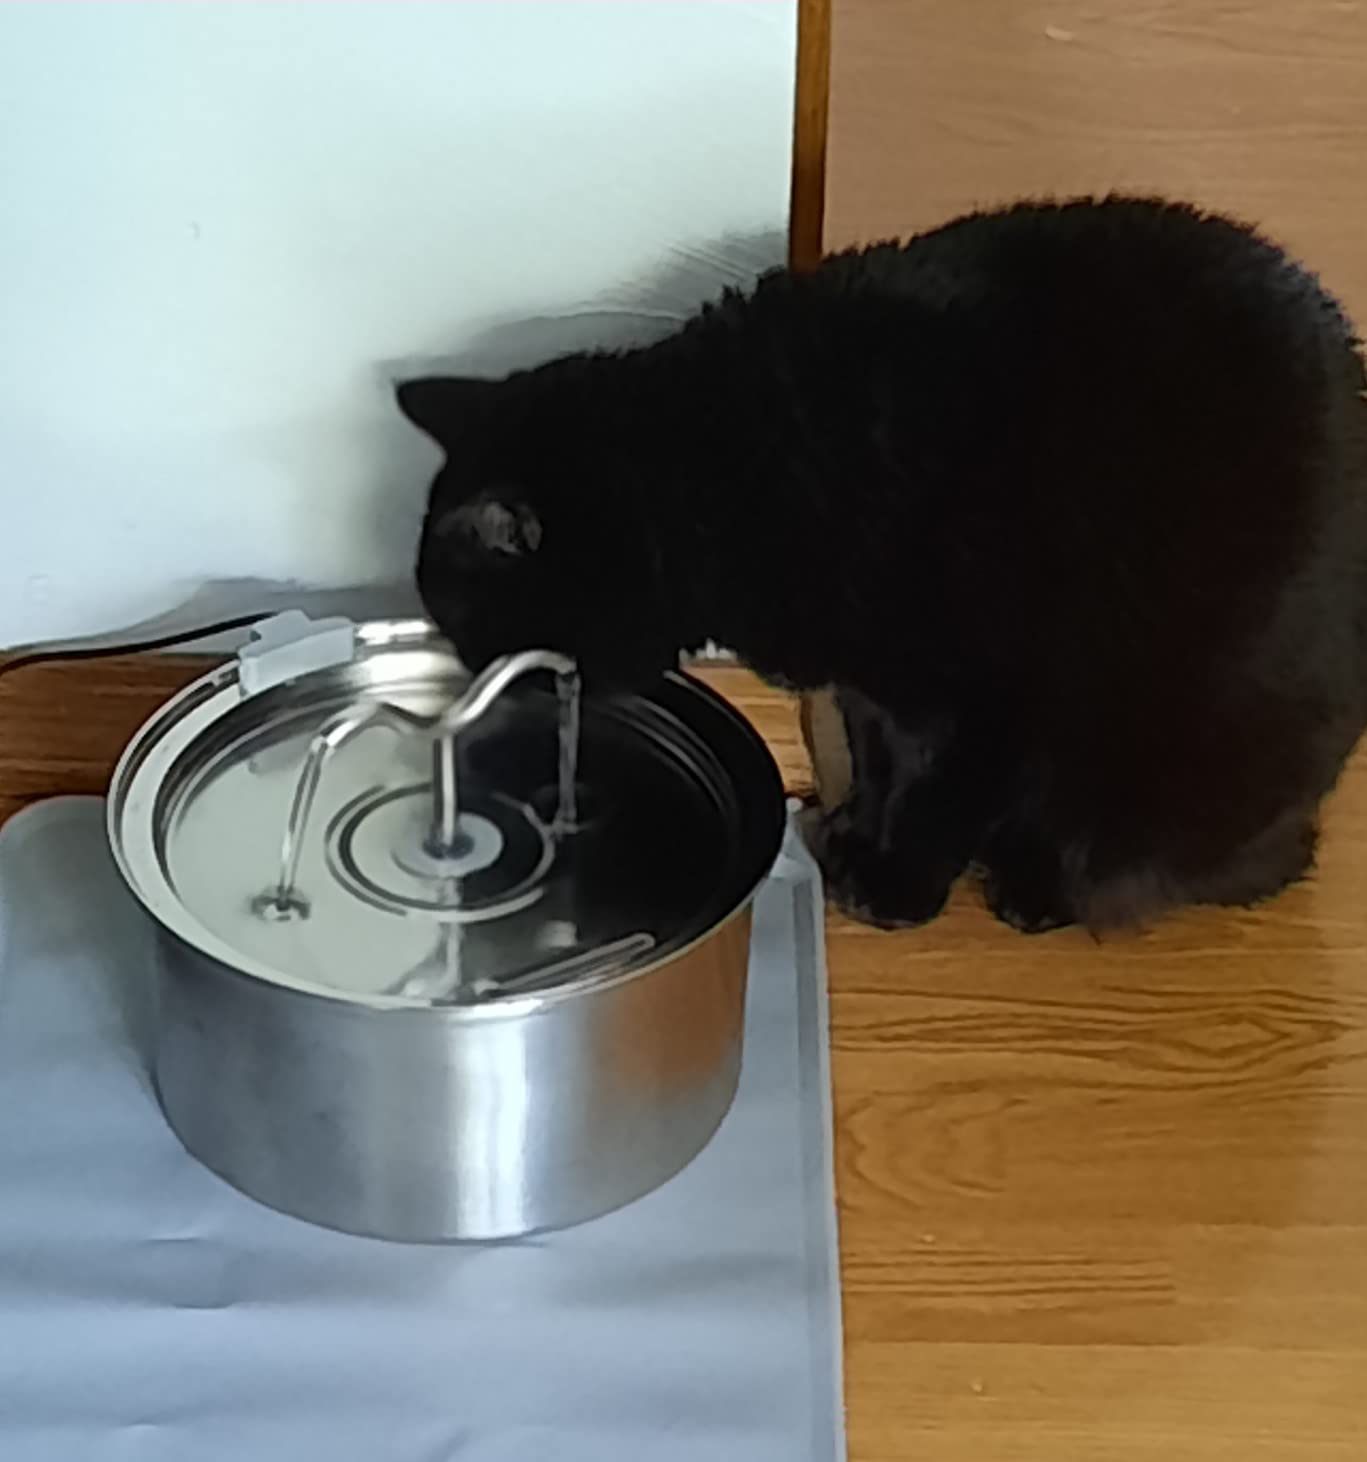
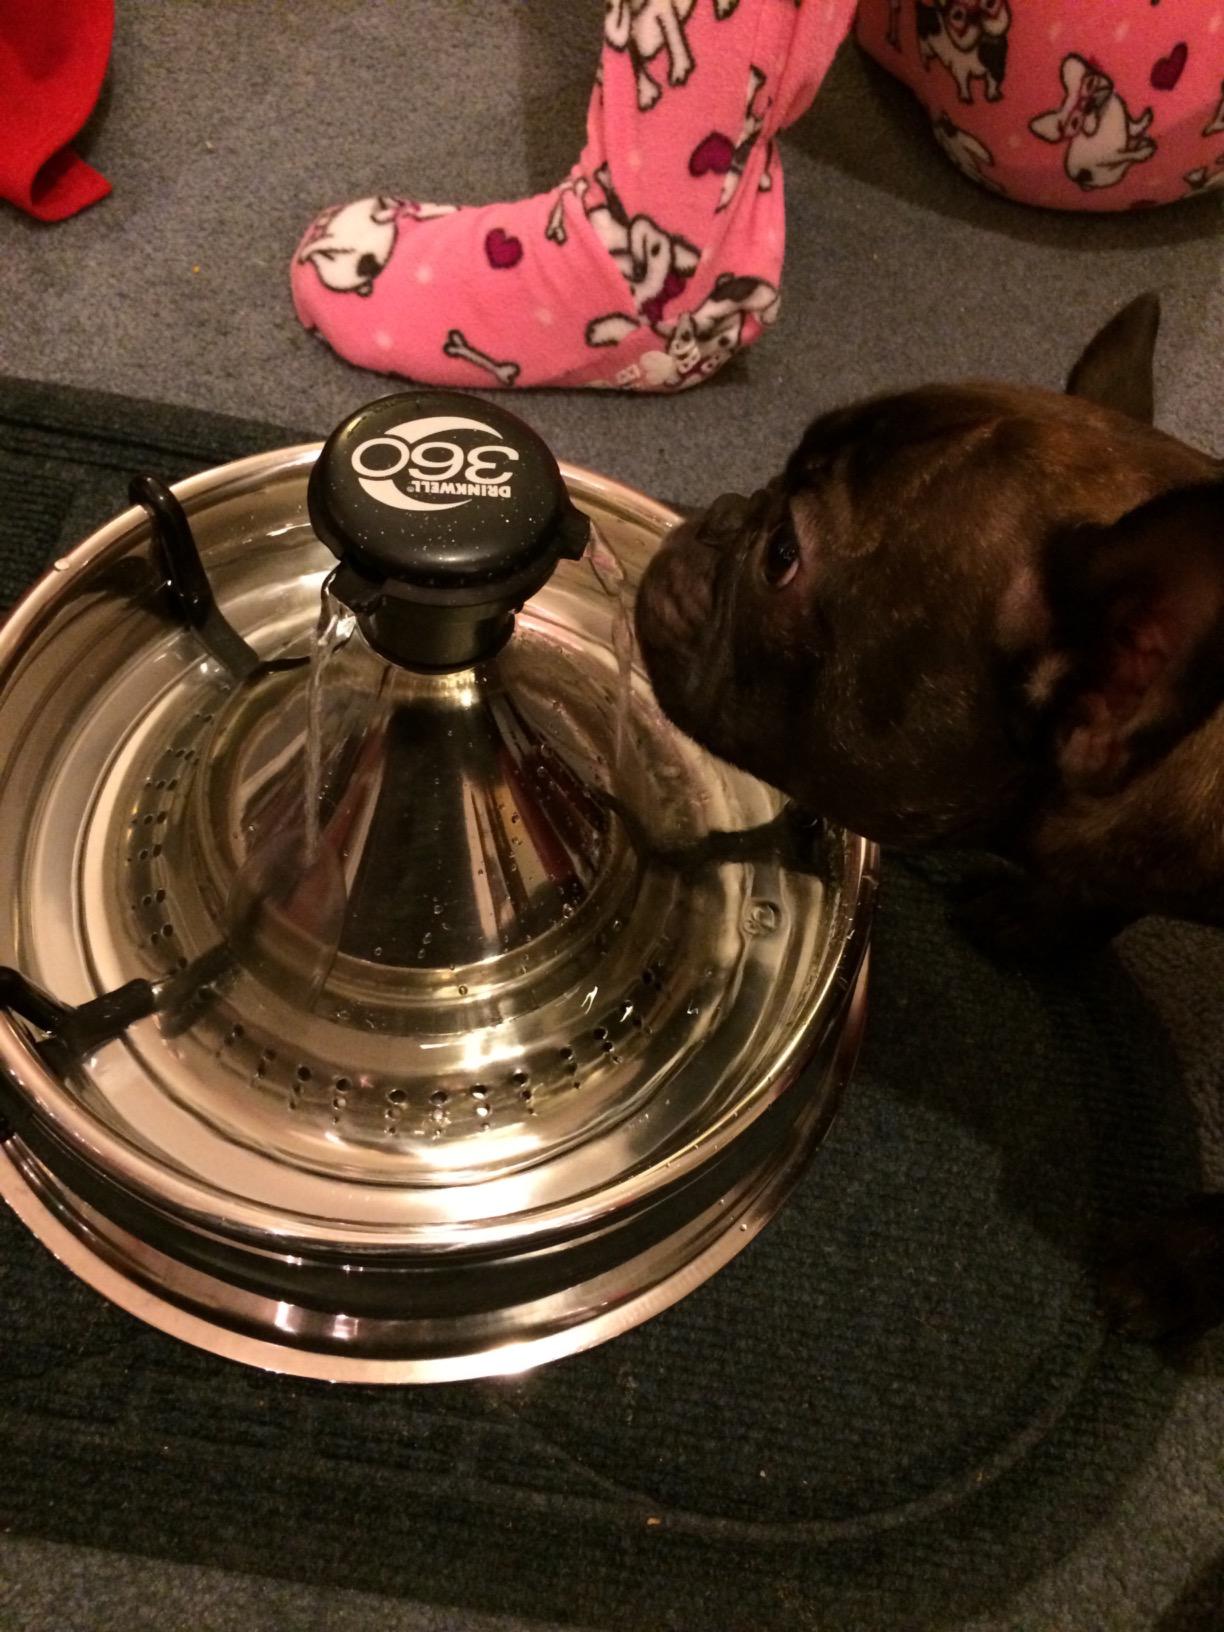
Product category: items_bowl
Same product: no